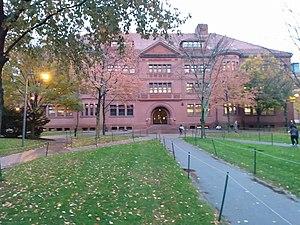
Roald Hoffmann, né Roald Safran, le 18 juillet 1937 à Zolotchiv en Pologne, est un chimiste américain. Il est colauréat avec Ken'ichi Fukui du prix Nobel de chimie de 1981.